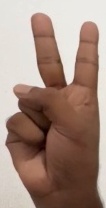
ASL sign: 2